Tianguis

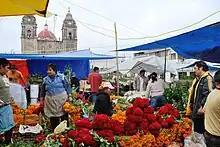
Tianguis for Day of the Dead in Santiago Tianguistenco, Mexico State

Seasonal tianguis serve needs for holidays and other annual events. In San Pablo Tultepec, there is a tianguis of fireworks in August and the first part of September before the annual Independence Day celebrations in Mexico. It is located on the entrance to the town from the highway between Toluca and Mexico City. Everything from sparklers to complicated sets with moving parts are sold. This market operates with licenses from the State of Mexico as well as from the Secretariat of National Defense. In Saltillo every Thursday during Lent, there is a tianguis devoted entirely to fish and seafood, partially sponsored by the federal Secretariat of Agriculture, Livestock, Rural Development, Fisheries and Food agency. A number of municipalities, such as Hermosillo, Tepic, Xalapa and Celaya, sponsor tianguis for back-to-school, in order to allow parents to buy uniforms, school supplies and other needs at lower prices. Credit is also offered to customers at these events. The most important seasonal tianguis are for the Christmas holiday season, which runs from late November to January 6. From near Christmas Eve up until Epiphany, many of these stalls are open from early in the morning to very late at night. Most of the merchandise revolves around items for nativity scenes and Christmas trees. Trees are sold as well, with taxis and men with hand trucks nearby to hire.